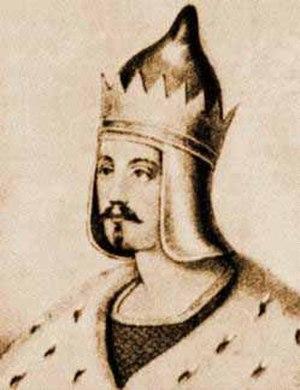
Iziaslav Iaroslavovitch, dit Iziaslav Iᵉʳ, est un Grand-prince de la Rus' de Kiev de la dynastie des Riourikides, qui régna de 1054 à 1068, puis de 1069 à 1073 et enfin de 1076 à 1078.